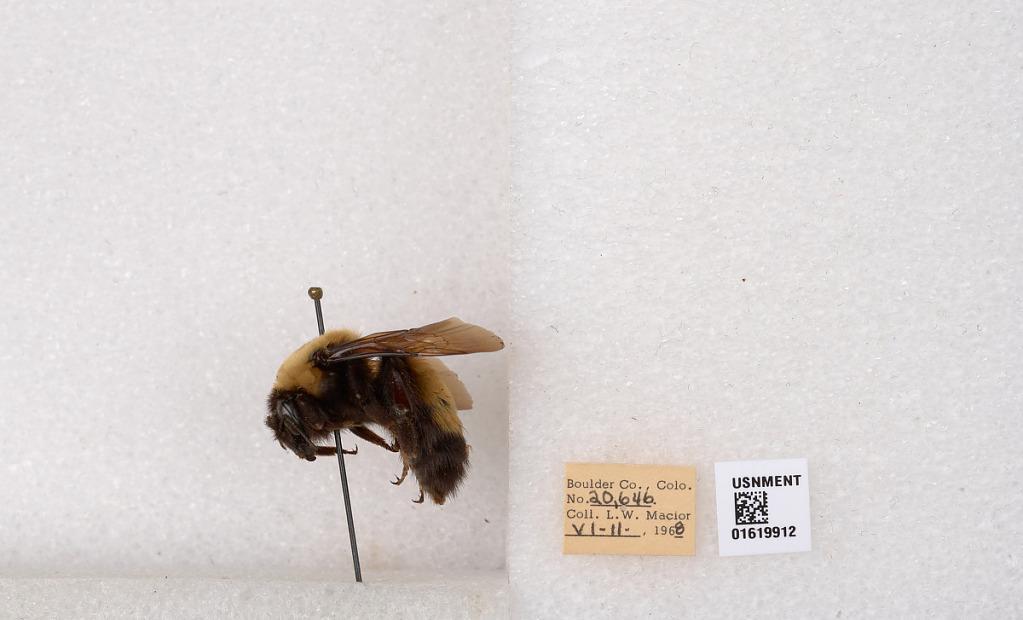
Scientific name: Bombus (Bombus) nevadensis Cresson